Liselotte Landbeck

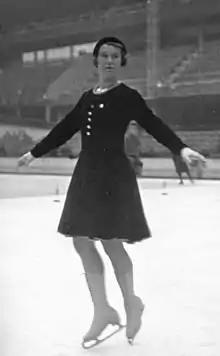
Liselotte Landbeck at the 1932 European Championships

Liselotte Landbeck (13 January 1916 – 15 February 2013) was an Austrian athlete who competed at a high level in both figure skating and speed skating in the 1930s. In figure skating, she won the bronze medal at the 1934 World Championships.